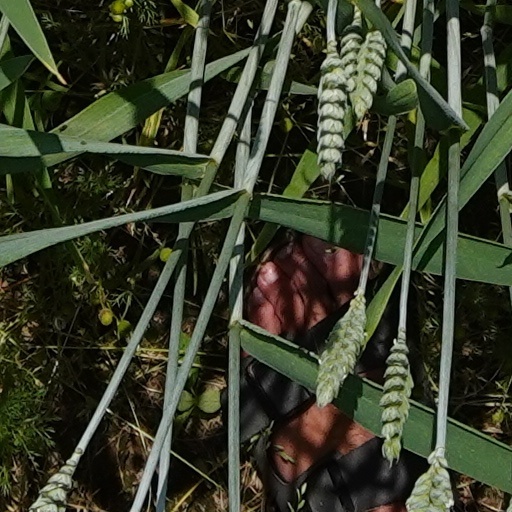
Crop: wheat